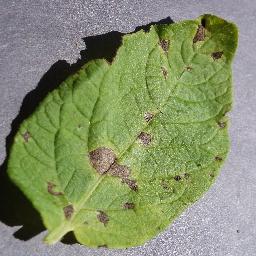
Etiqueta: Tizon_Temprano